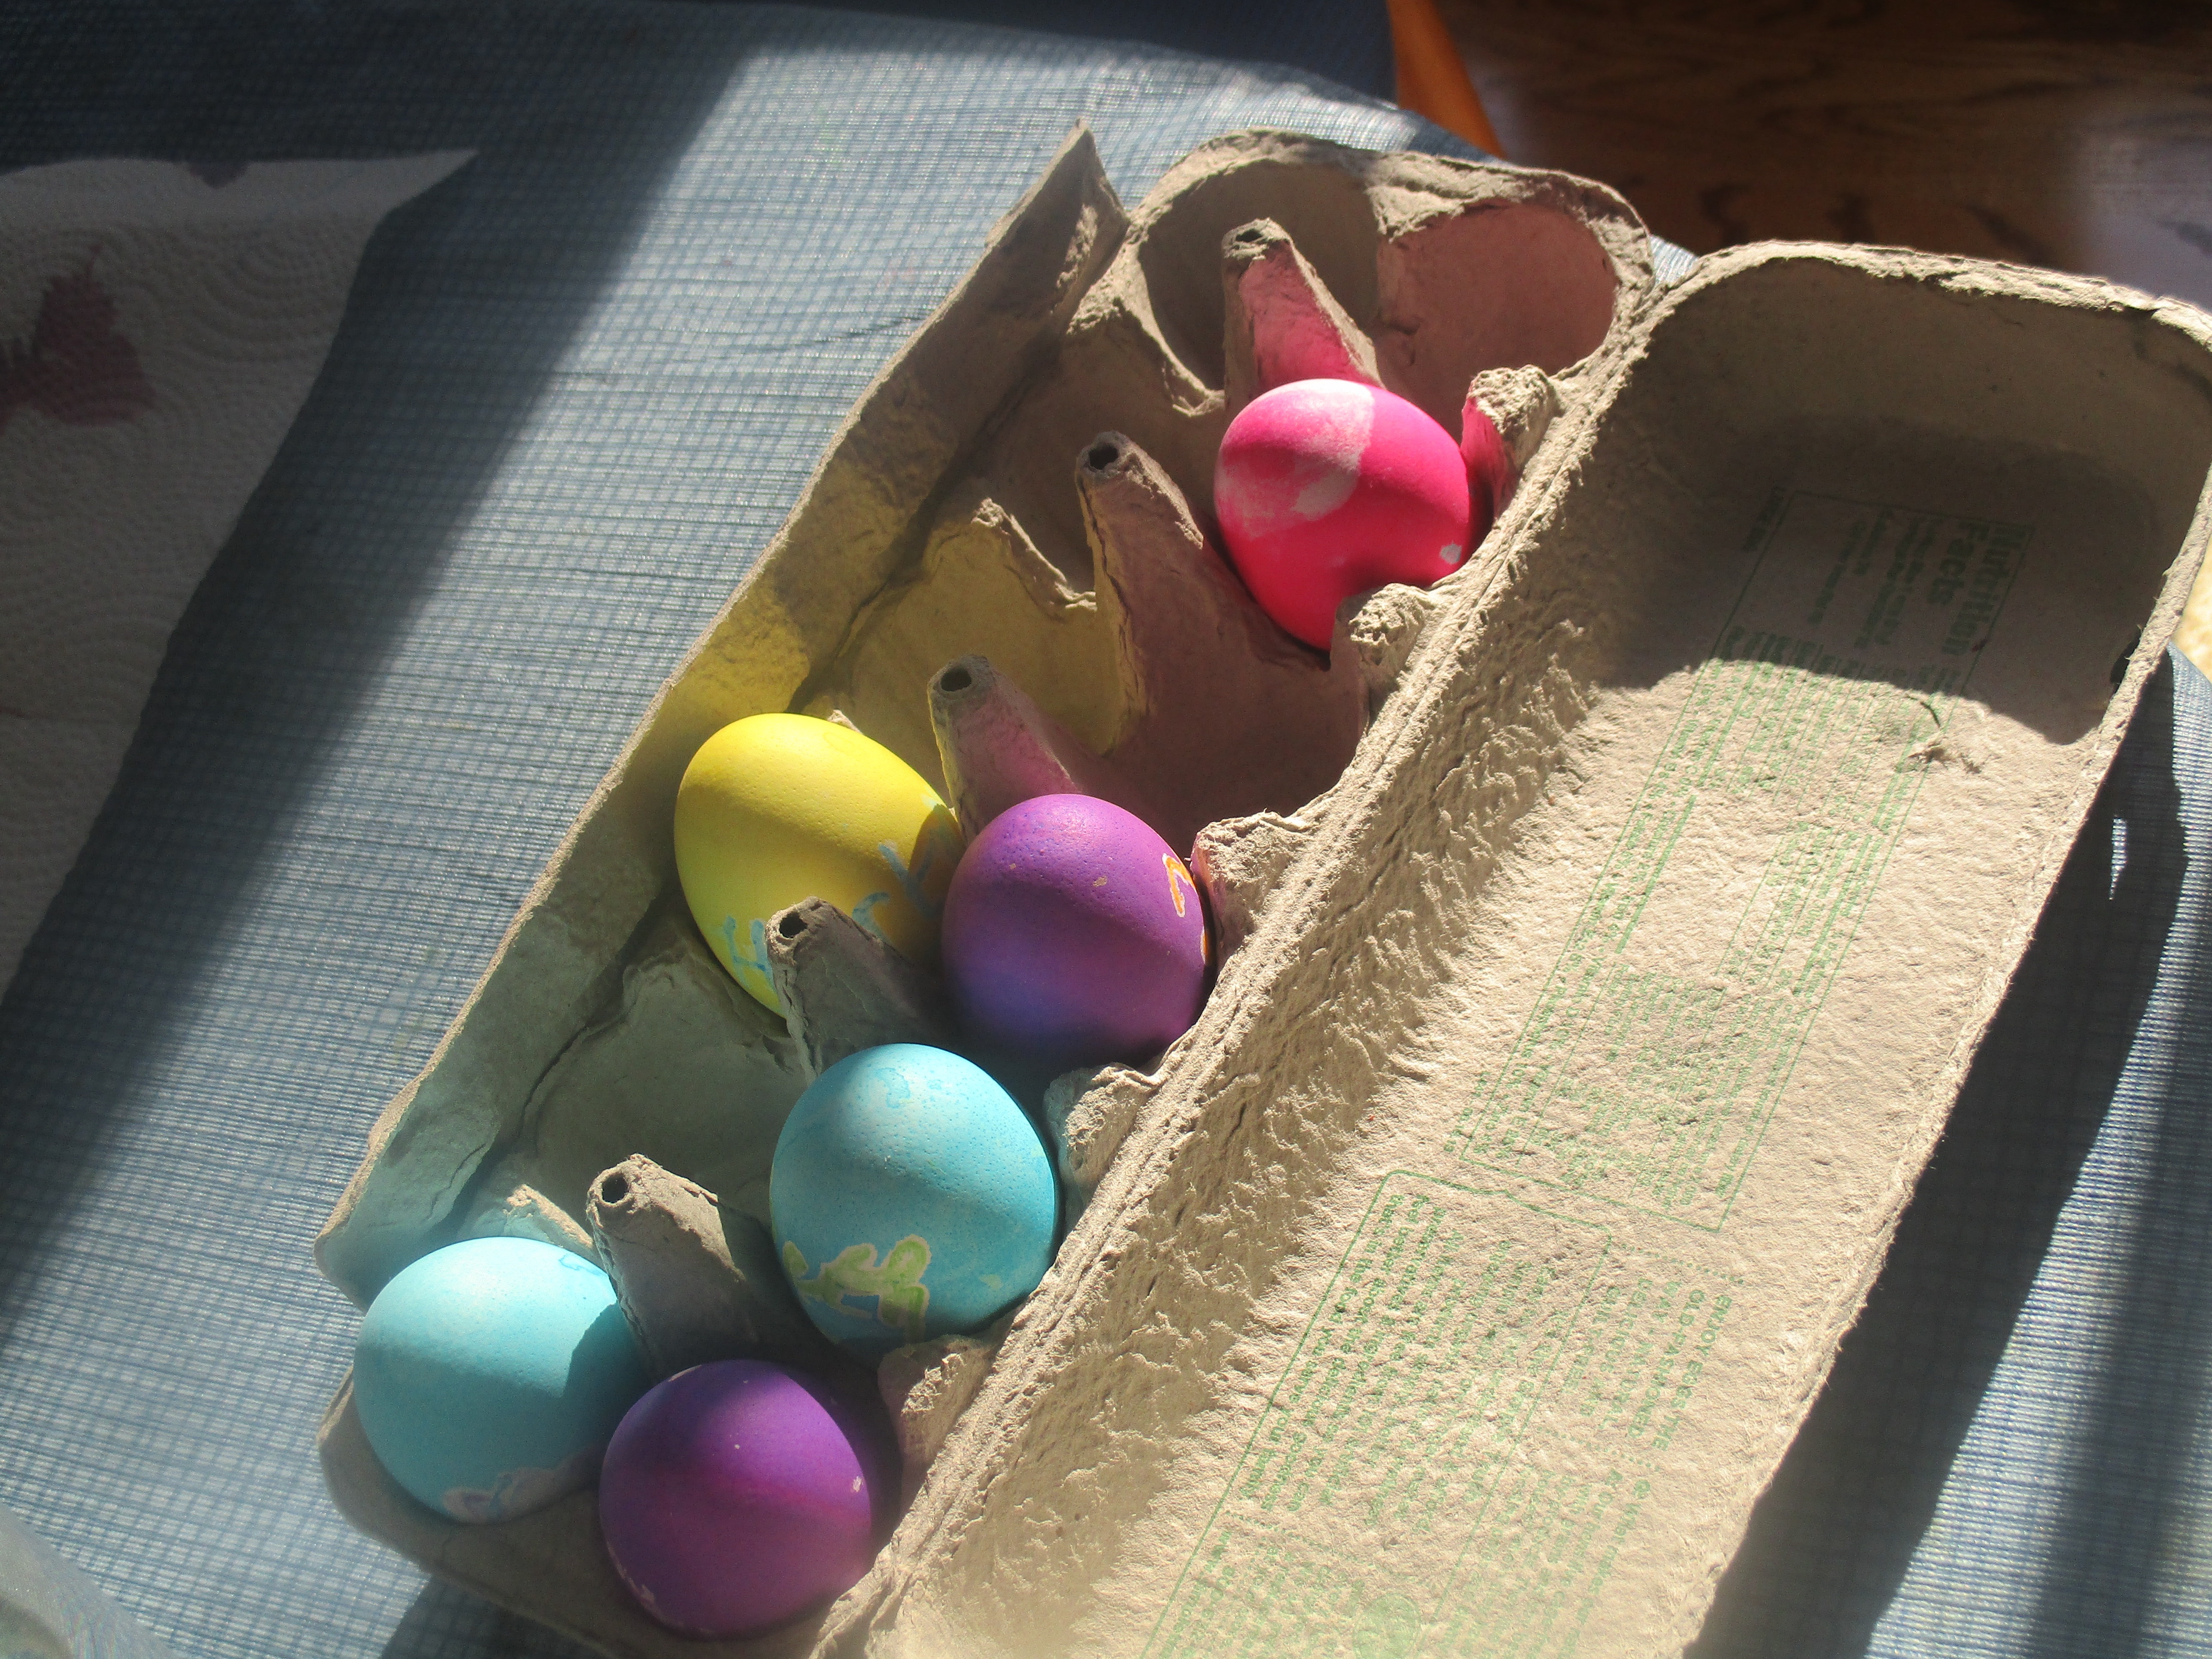
food, color, blue, pink, shape